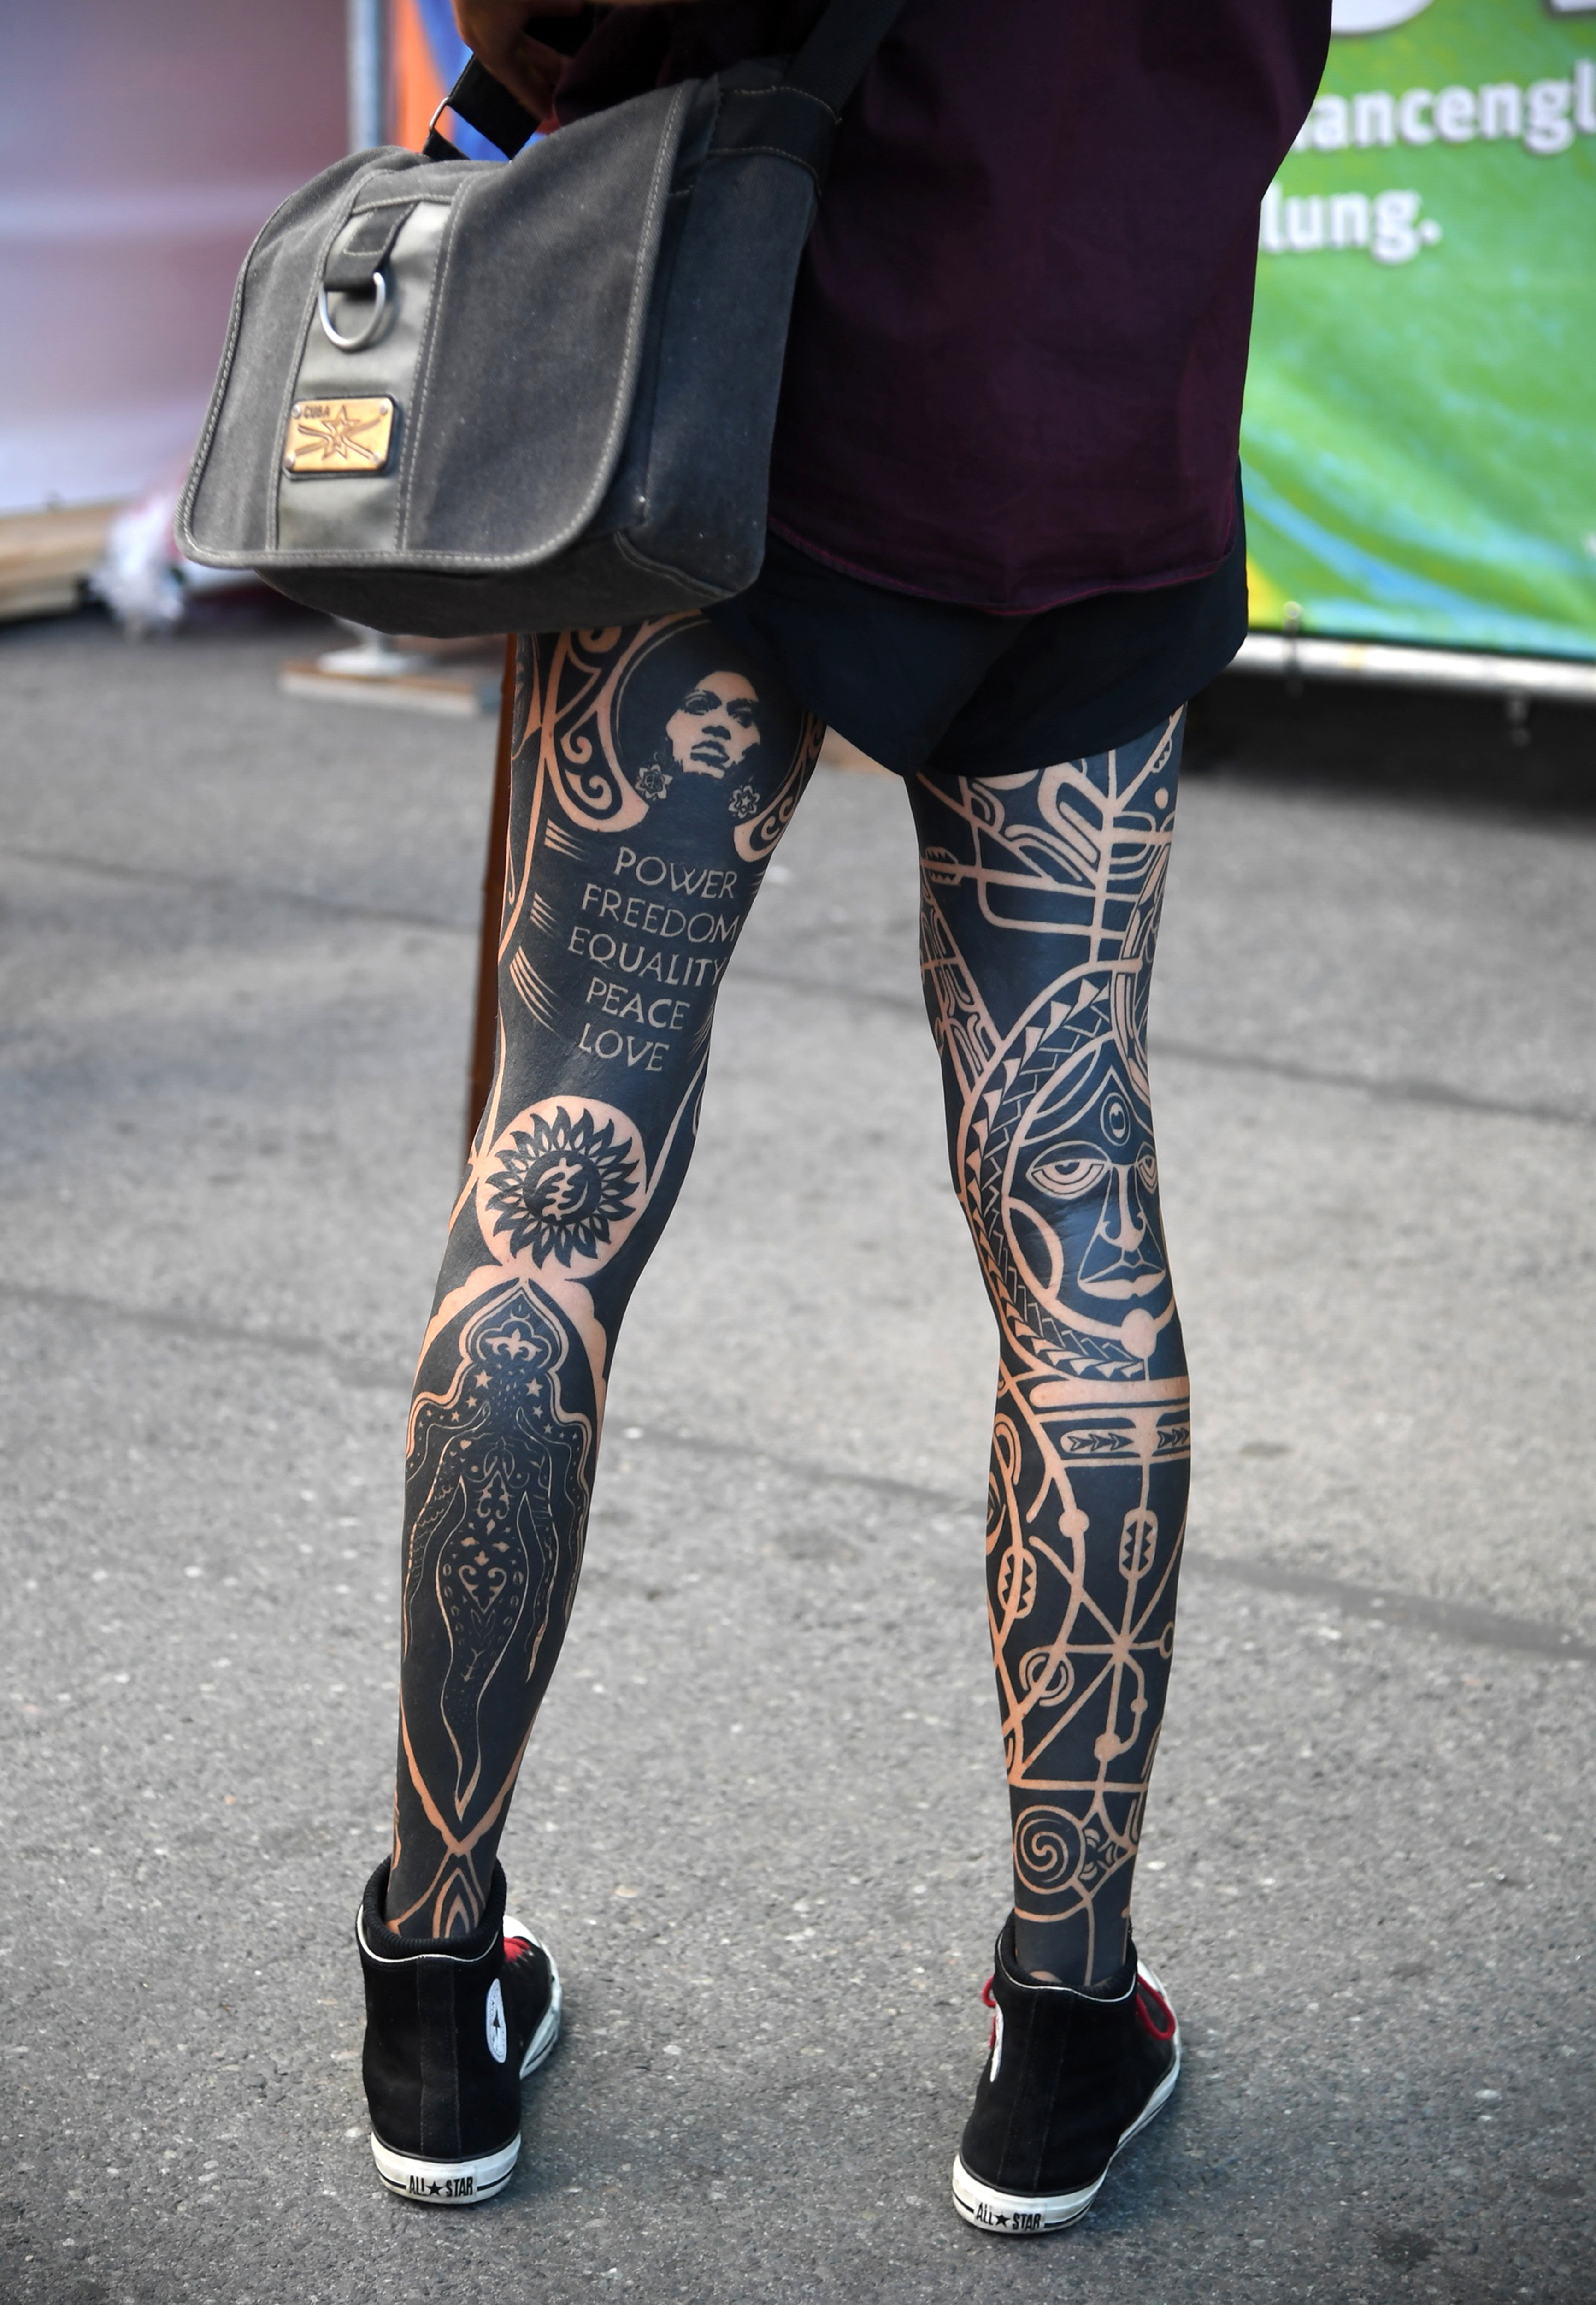
black, maori, tattoo, art, arts, tradition, traditional, indigenous, wildstyle, bodypainting, painting, ritual, ink, needle, pain, blood, spiritual, symbol, buddha, africa, adinkra, sun, mandala, angela davis, power, freedom, equality, peace, love, yemaya, santeria, voodoo, spirituality, energy, chi, dancer, legs, man, sexy, converse, shoes, back, body, culture, painter, body painting, tights, human leg, leg, leggings, clothing, thigh, footwear, street fashion, snapshot, fashion, stocking, calf, human body, fashion accessory, shoe, knee, pantyhose, trousers, textile, jeans, sportswear, t shirt, spandex, street, style